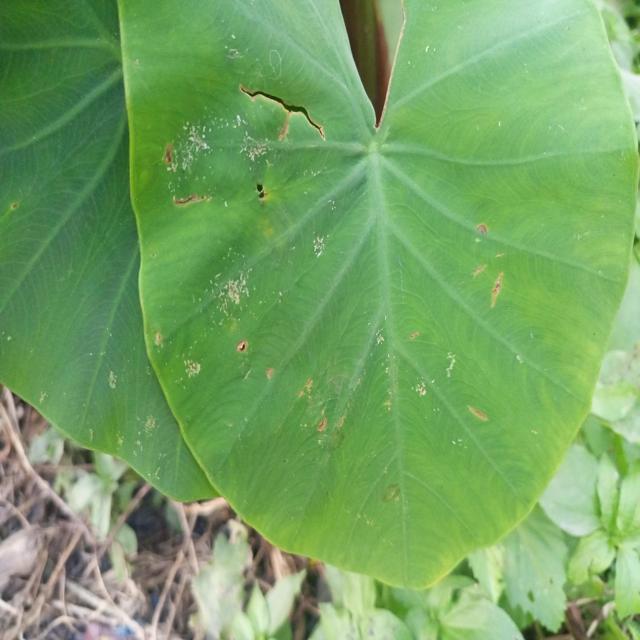
Label: Early_Blight